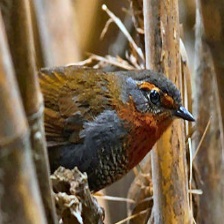
Species: CHUCAO TAPACULO
Scientific name: SCELORCHILUS RUBECULA